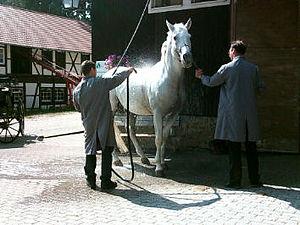
Les soins des équidés désignent la bonne manière de s'occuper des chevaux, poneys, mulets, ânes, et autres équidés. Ces soins sont à pratiquer au quotidien comme le pansage, ou en fonction des conditions climatiques comme la tonte ou la douche. Les pieds des équidés doivent aussi faire l'objet d'un soin tout particulier. Ces derniers sont en effet graissés, parés et ferrés, si le travail quotidien de l'animal le nécessite. Lors de concours ou de compétitions, il peut aussi être amené à recevoir un toilettage particulier qui peut être complété par des nattes, voire, dans certains cas de rubans. Enfin l'entretien des boxes et des pâtures participe au bien-être des équidés et à leur santé.